FK Čukarički

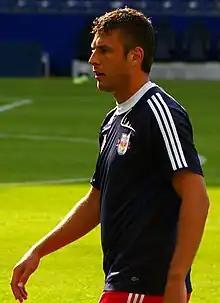
Ex-national player Milan Dudić started his professional career at Čukarički and played from 1999 to 2002 for the club.

In 1948, playing in the Belgrade Second League, which was the 6th tier of the newly formed league system of the Socialist Yugoslavia, the club finished 4th. It was coached by Jovan Veselinović and the squad was formed mostly by experienced older players. In 1950–51 with an already renovated squad, it finishes third and qualified to the Belgrade First League where it also finished third achieving promotion to the 1953–54 Belgrade Podsavezna League, the national fourth tier, where they finished third, again. Led by the coach Žikica Spasojević and striker Petar Popović they achieved the promotion to the 1954–55 Serbian League, the third tier.